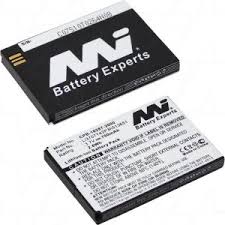
Waste category: battery